Juliette Lewis

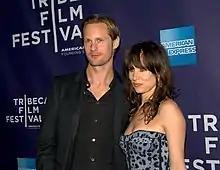
Lewis with Alexander Skarsgard at the 2010 Tribeca Film Festival

Beginning in 2003, Lewis embarked on a musical career, forming the rock band Juliette and the Licks with former Hole drummer Patty Schemel. The band released their debut EP, "...Like a Bolt of Lightning", in late 2004 through Fiddler Records. That same year, she featured as a guest vocalist on The Prodigy's album "Always Outnumbered, Never Outgunned", played the supporting role of Kitty in the big-budget action comedy "Starsky & Hutch", and headlined "Blueberry", a French acid Western directed by Jan Kounen. She subsequently starred in comedy-drama "Daltry Calhoun" (2005), playing the girlfriend of a Tennessee entrepreneur, and in the romantic drama "Aurora Borealis" (also 2005), playing the live-in assistant of an elderly couple. In May 2005, Juliette and the Licks released their debut studio album, "You're Speaking My Language". The band toured internationally in support of the album, receiving a favorable concert review from "The Guardian"s David Peschek, who wrote that Lewis is "exactly the kind of iconic presence that boringly boy-saturated rock needs".